Thomas Story Kirkbride

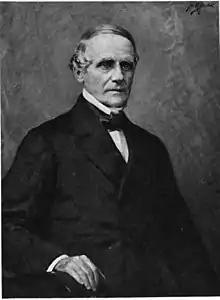
Kirkbride in 1861

Thomas Story Kirkbride (July 31, 1809December 16, 1883) was a physician, alienist, and hospital superintendent for the Institute of the Pennsylvania Hospital, and primary founder of the Association of Medical Superintendents of American Institutions for the Insane (AMSAII), the organizational precursor to the American Psychiatric Association. Along with Benjamin Rush, he is considered to be the father of the modern American practice of psychiatry as a specific medical discipline. His directive and organization of institutions for the insane were the gold-standard of clinical care in psychiatry throughout the 19th century.